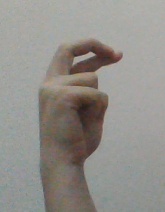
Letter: zay